Homeland

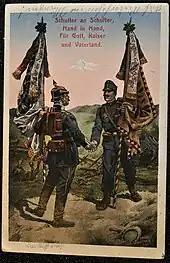
Postcard of an Austrian and a German soldier in the First World War with the text "Shoulder to shoulder, hand in hand, for God, Emperor and Fatherland."

Motherland refers to a "mother country", i.e. the place in which somebody grew up or had lived for a long enough period that somebody has formed their own cultural identity, the place that one's ancestors lived for generations, or the place that somebody regards as home, or a Metropole in contrast to its colonies. People often refer to Mother Russia as a personification of the Russian nation. The Philippines is also considered as a motherland which is derived from the word ""Inang Bayan"" which means "Motherland". Within the British Empire, many natives in the colonies came to think of Britain as the mother country of one, large nation. India is often personified as Bharat Mata (Mother India). The French commonly refer to France as "la mère patrie"; Hispanic countries that were former Spanish viceroyalties commonly referred to Spain as ""la Madre Patria"". Turks refer to Turkey as "ana vatan" (lit: mother homeland.). Kathleen Ni Houlihan is a mythical symbol of Irish nationalism found in literature and art including work by W.B. Yeats and Seán O'Casey, She was an emblem during colonial rule, and became associated with the Irish Republican Army in Northern Ireland, especially during The Troubles.